1984 Democratic National Convention

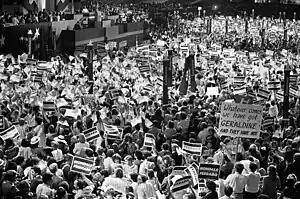
Convention hall during Ferraro's vice presidential nomination acceptance speech

The 1984 Democratic National Convention was held at the Moscone Center in San Francisco, California from July 16 to July 19, 1984, to select candidates for the 1984 United States presidential election. Former Vice President Walter Mondale was nominated for president and Representative Geraldine Ferraro of New York was nominated for vice president. Ferraro became the first woman to be nominated by either major party for the presidency or vice presidency. In another first, the 1984 Democratic Convention was chaired by the female governor of Kentucky, Martha Layne Collins. The Democratic National Committee Chairman at the time, Charles T. Manatt, led the convention.